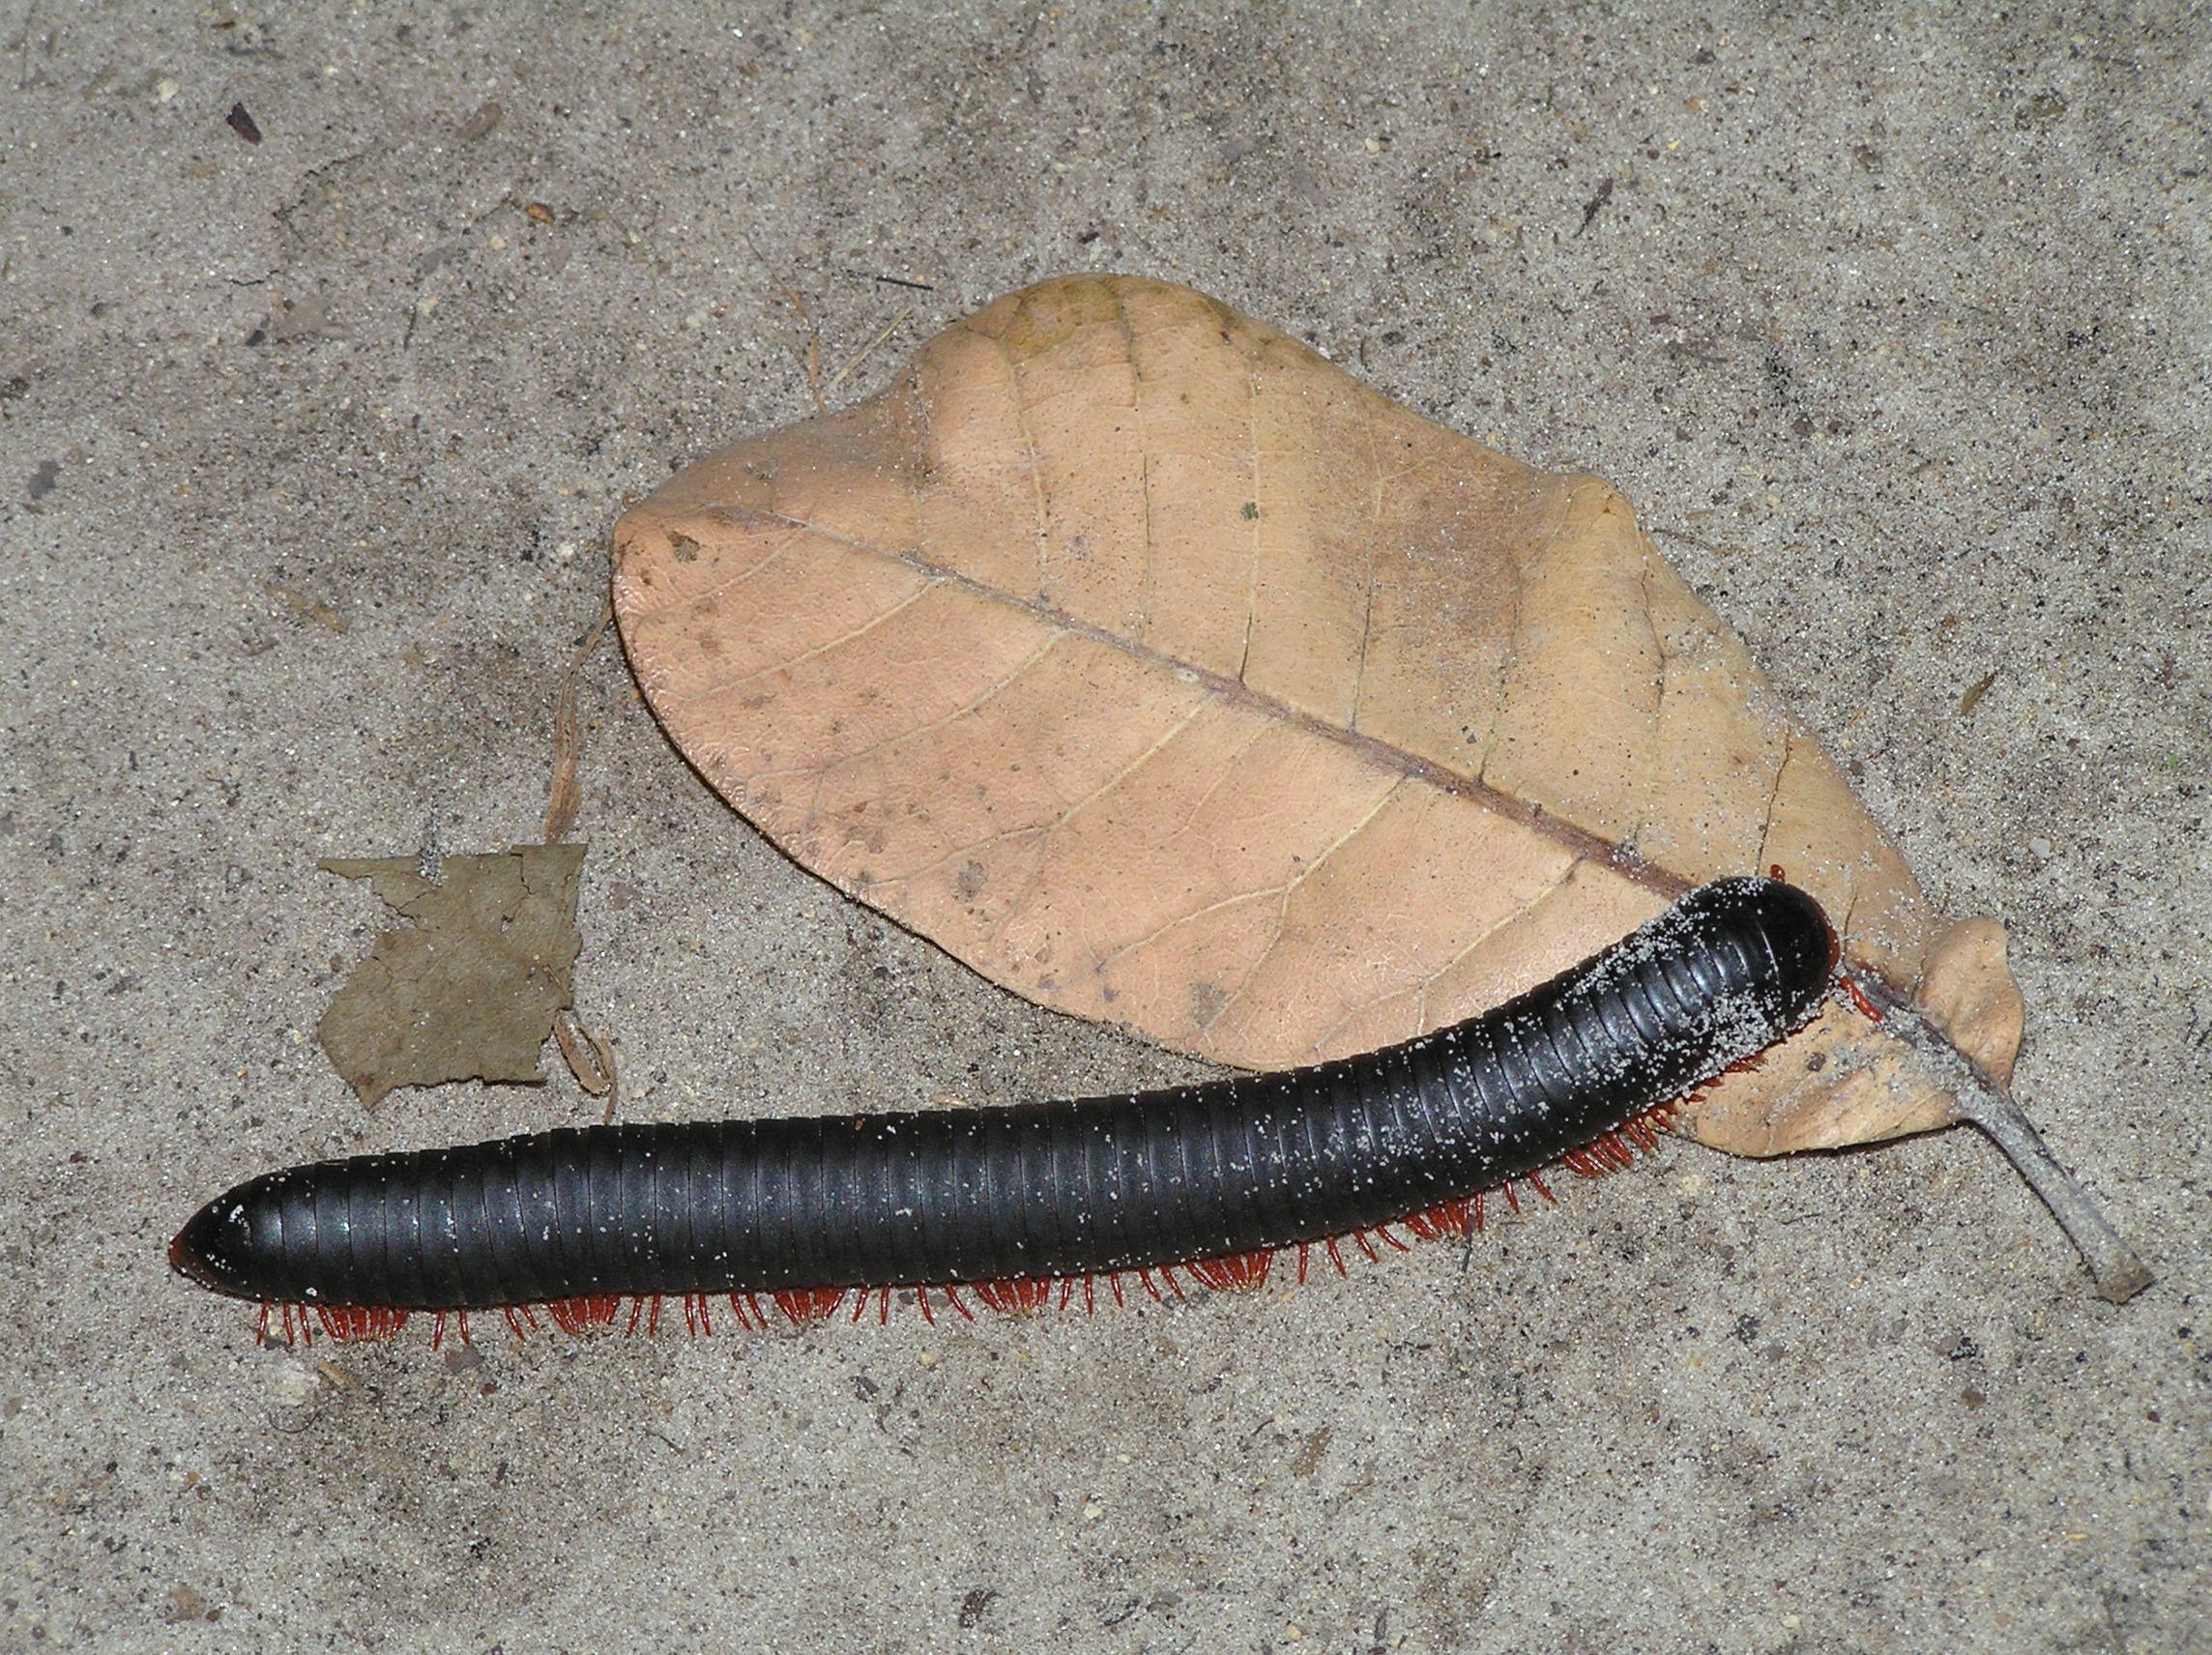
feet, horn, insect, africa, invertebrate, legs, animals, worm, centipede, centipedes, millipedes